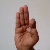
The image shows a hand gesture representing the letter 'F' in Indian Sign Language.